King Street Wharf

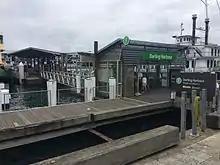
Entrance to King Street Wharf 3 during its time as a Sydney Ferries network stop in March 2015

Originally opened as one of the many privately operated wharves in the King Street Wharf development, Wharf 3 was selected as the recommended temporary site for a second major terminal on the Sydney Ferries network in the Walker Report, which also recommended that the King Street ferry wharf be upgraded and established as a Western city ferry hub to lessen ferry congestion at Circular Quay, with fare gates and ticketing machines introduced. These were implemented in October 2010.